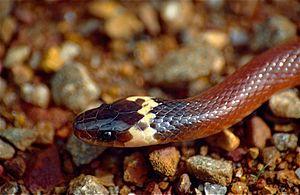
Pseudoboa neuwiedii est une espèce de serpents de la famille des Dipsadidae.